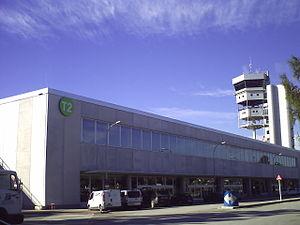
Elx [ɛltʃ] en valencien ou Elche, en castillan, est une ville d'Espagne, située dans la province d'Alicante. Elle est le chef-lieu de la comarque du Baix Vinalopó et se trouve dans la zone à prédominance linguistique valencienne. Sa population de plus de 230 000 habitants, constitue la deuxième ville de la province et la troisième de la Communauté autonome. La ville est traversée par le fleuve Vinalopó.